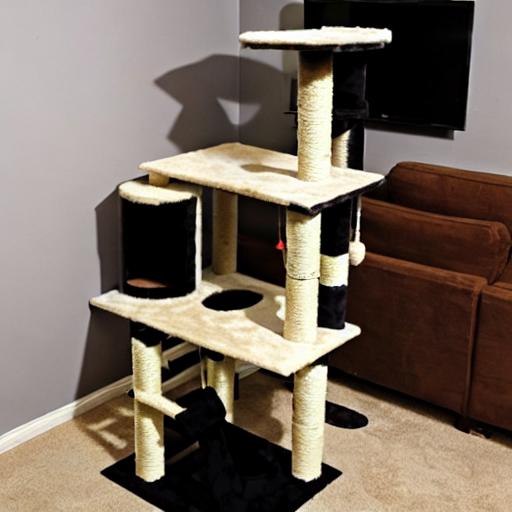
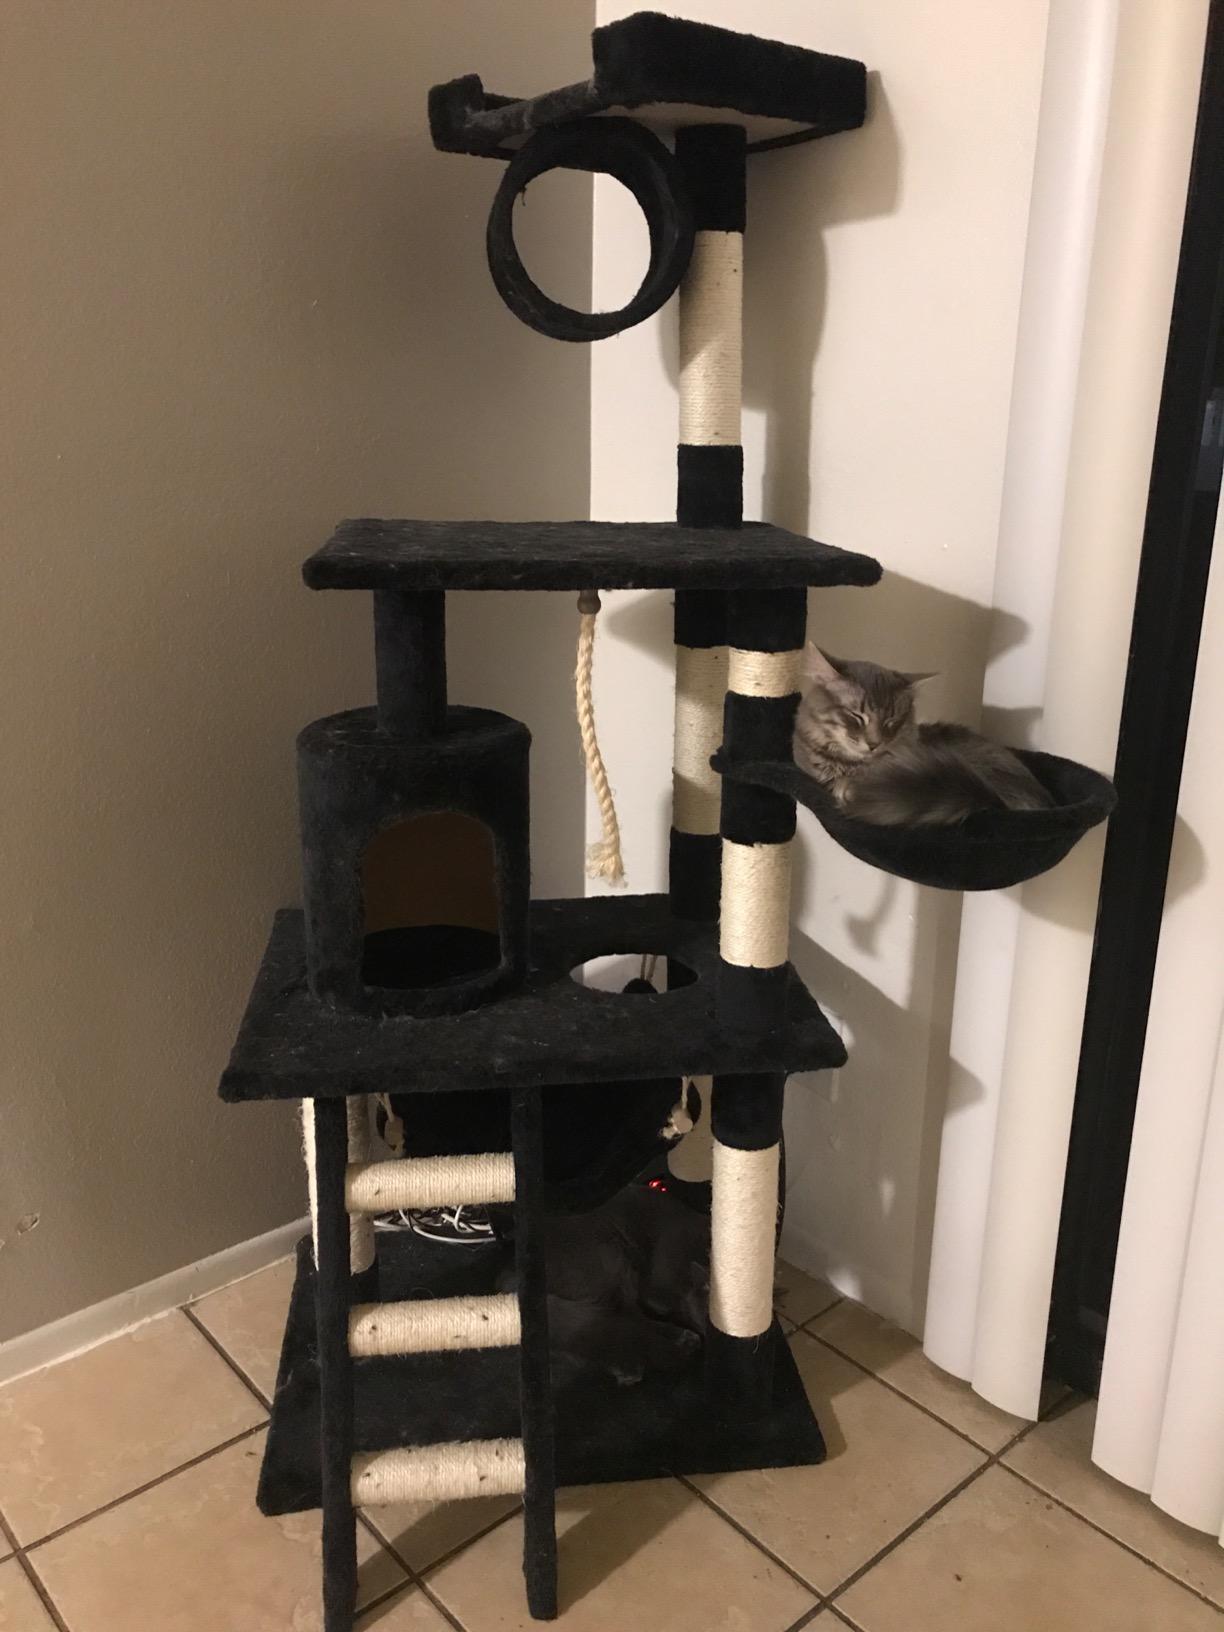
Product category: items_cat tree
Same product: no